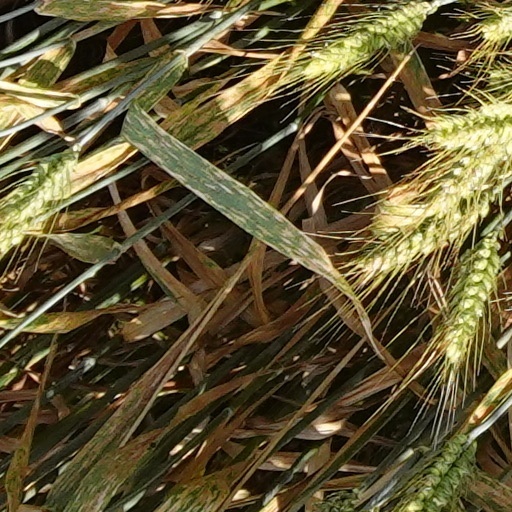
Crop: wheat